Men's T20 World Cup

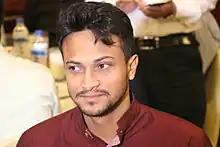
Shakib Al Hasan of Bangladesh has taken the most wickets (50) in the T20 World Cup.

The ICC Men's T20 World Cup Trophy is presented to the winners of the final. It is made of silver and rhodium and weighs approximately and stands tall, with a width of at the top and at the base. It was designed in 2007 by Minale Bryce Design Strategy, based in Queensland, Australia. The trophy was initially manufactured by Amit Pabuwal in India, and then in 2012, Links of London became the manufacturer of the trophy. In 2021, Thomas Lyte became the official manufacturer of the trophy.